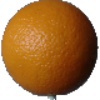
Label: orange